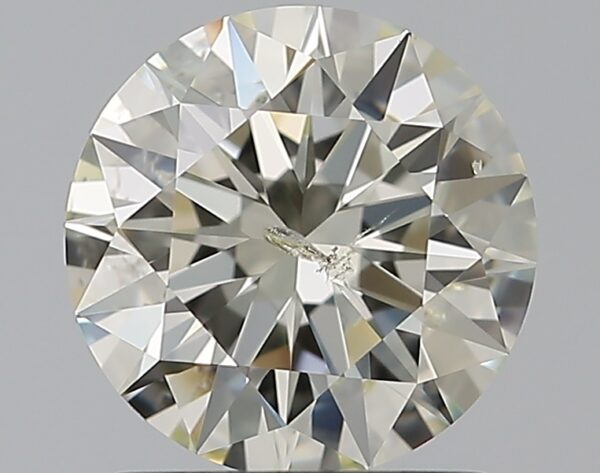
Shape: round
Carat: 1.2
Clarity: SI2
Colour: K
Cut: EX
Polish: EX
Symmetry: EX
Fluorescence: N
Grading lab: IGI
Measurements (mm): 6.9 x 6.87 x 4.2